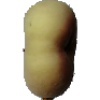
Label: peach_flat